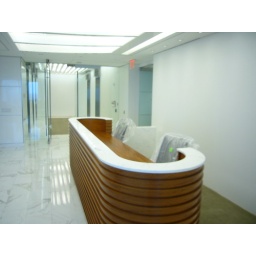
reception desk in the new office